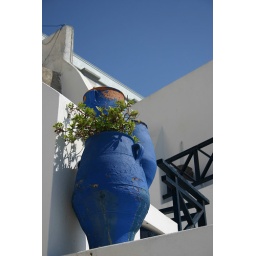
Blue plant pots beside a house in Fira on the Greek Island of Santorini